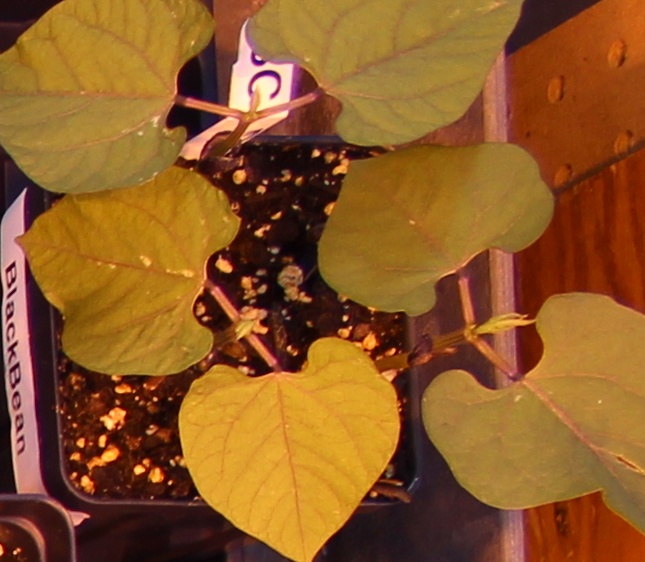
Label: Blackbean